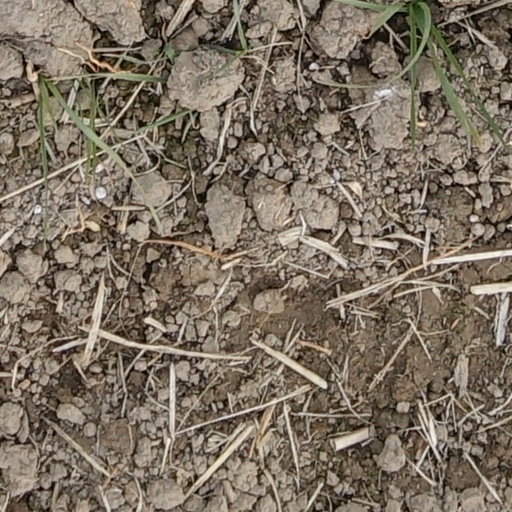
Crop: wheat